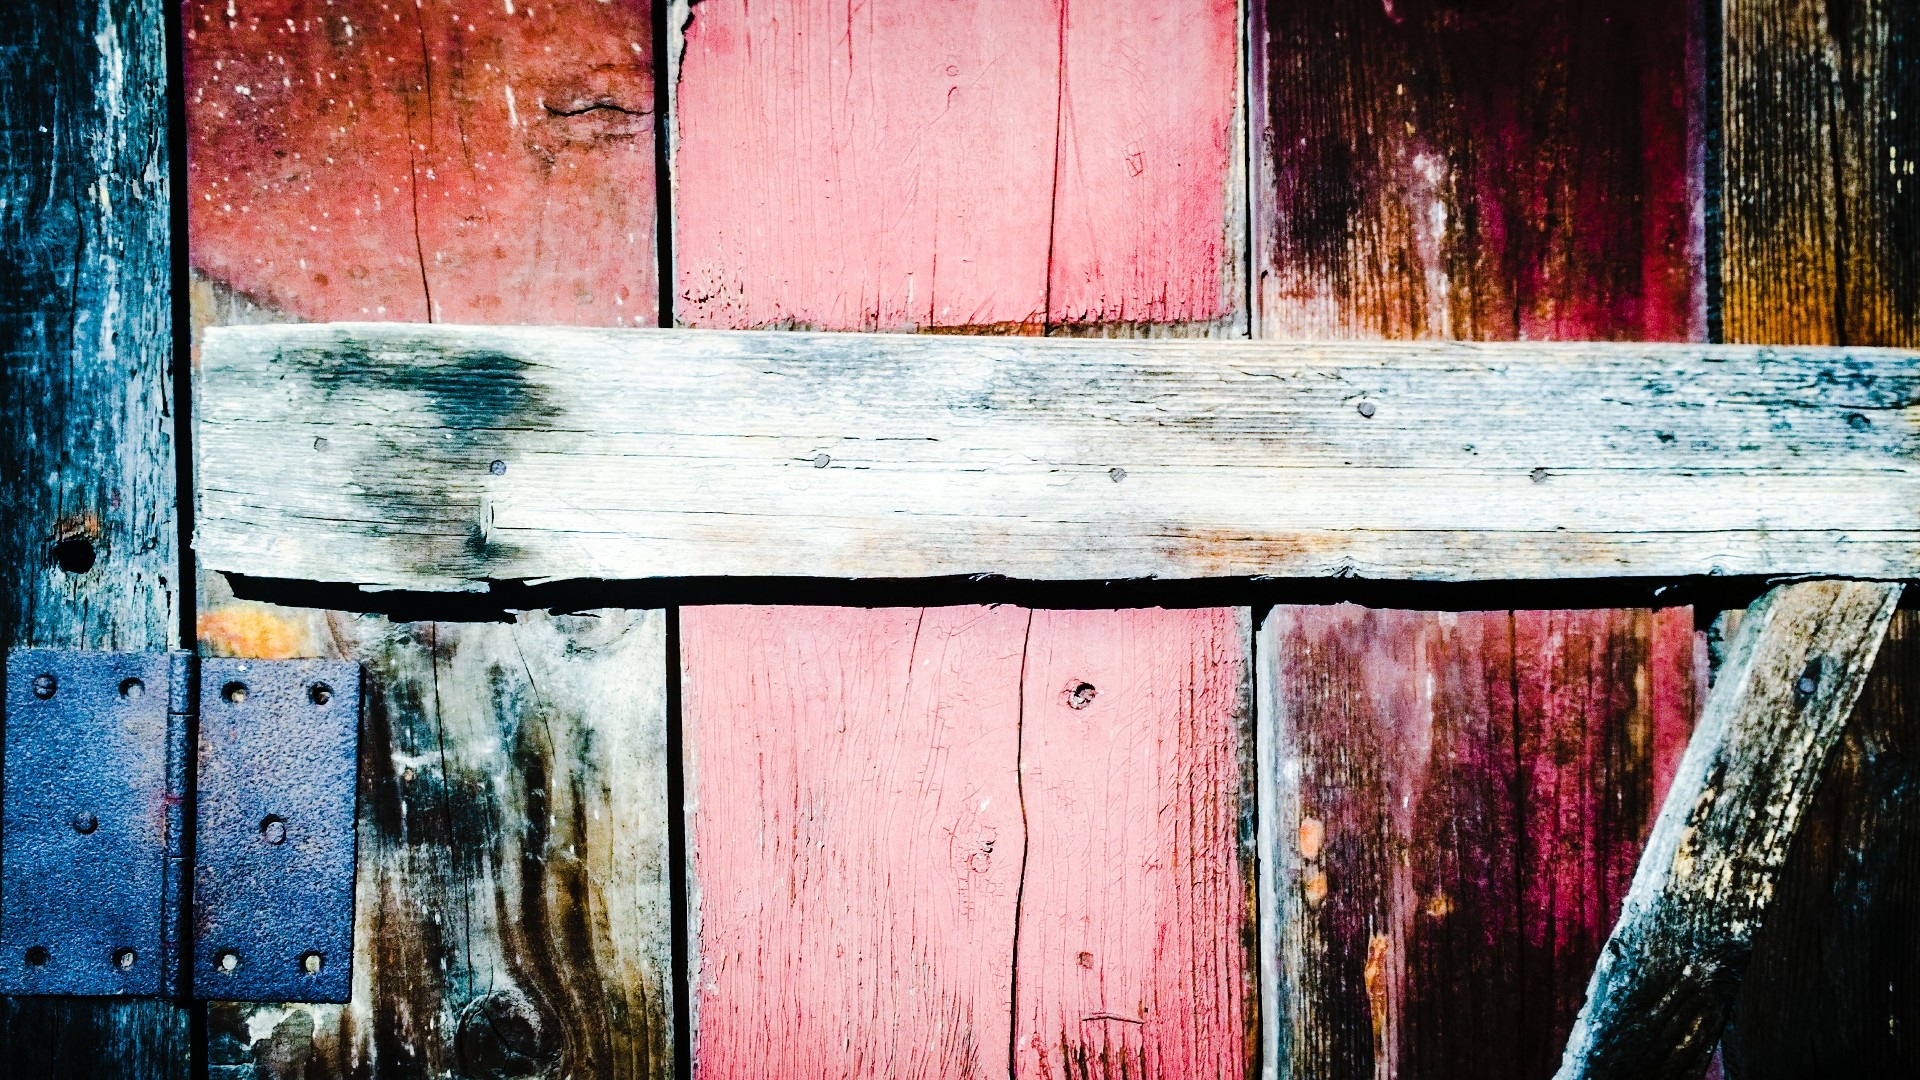
wood, texture, old, wall, red, color, blue, gate, door, painting, art, modern art, urban area